Cell-penetrating peptide

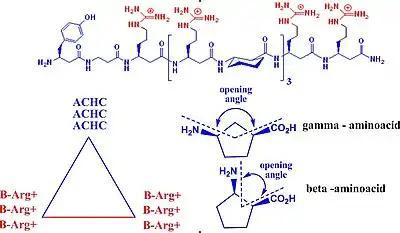

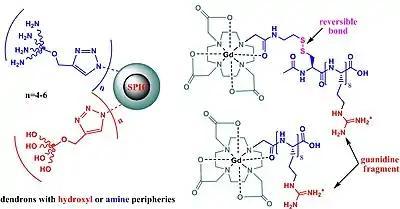

CPPs found applications as transporters of contrast agents across plasma membranes. These contrast agents are able to label the tumor cells, making the compounds important tools in cancer diagnosis; they are also used in "in vivo" and "in vitro" cellular experiments.